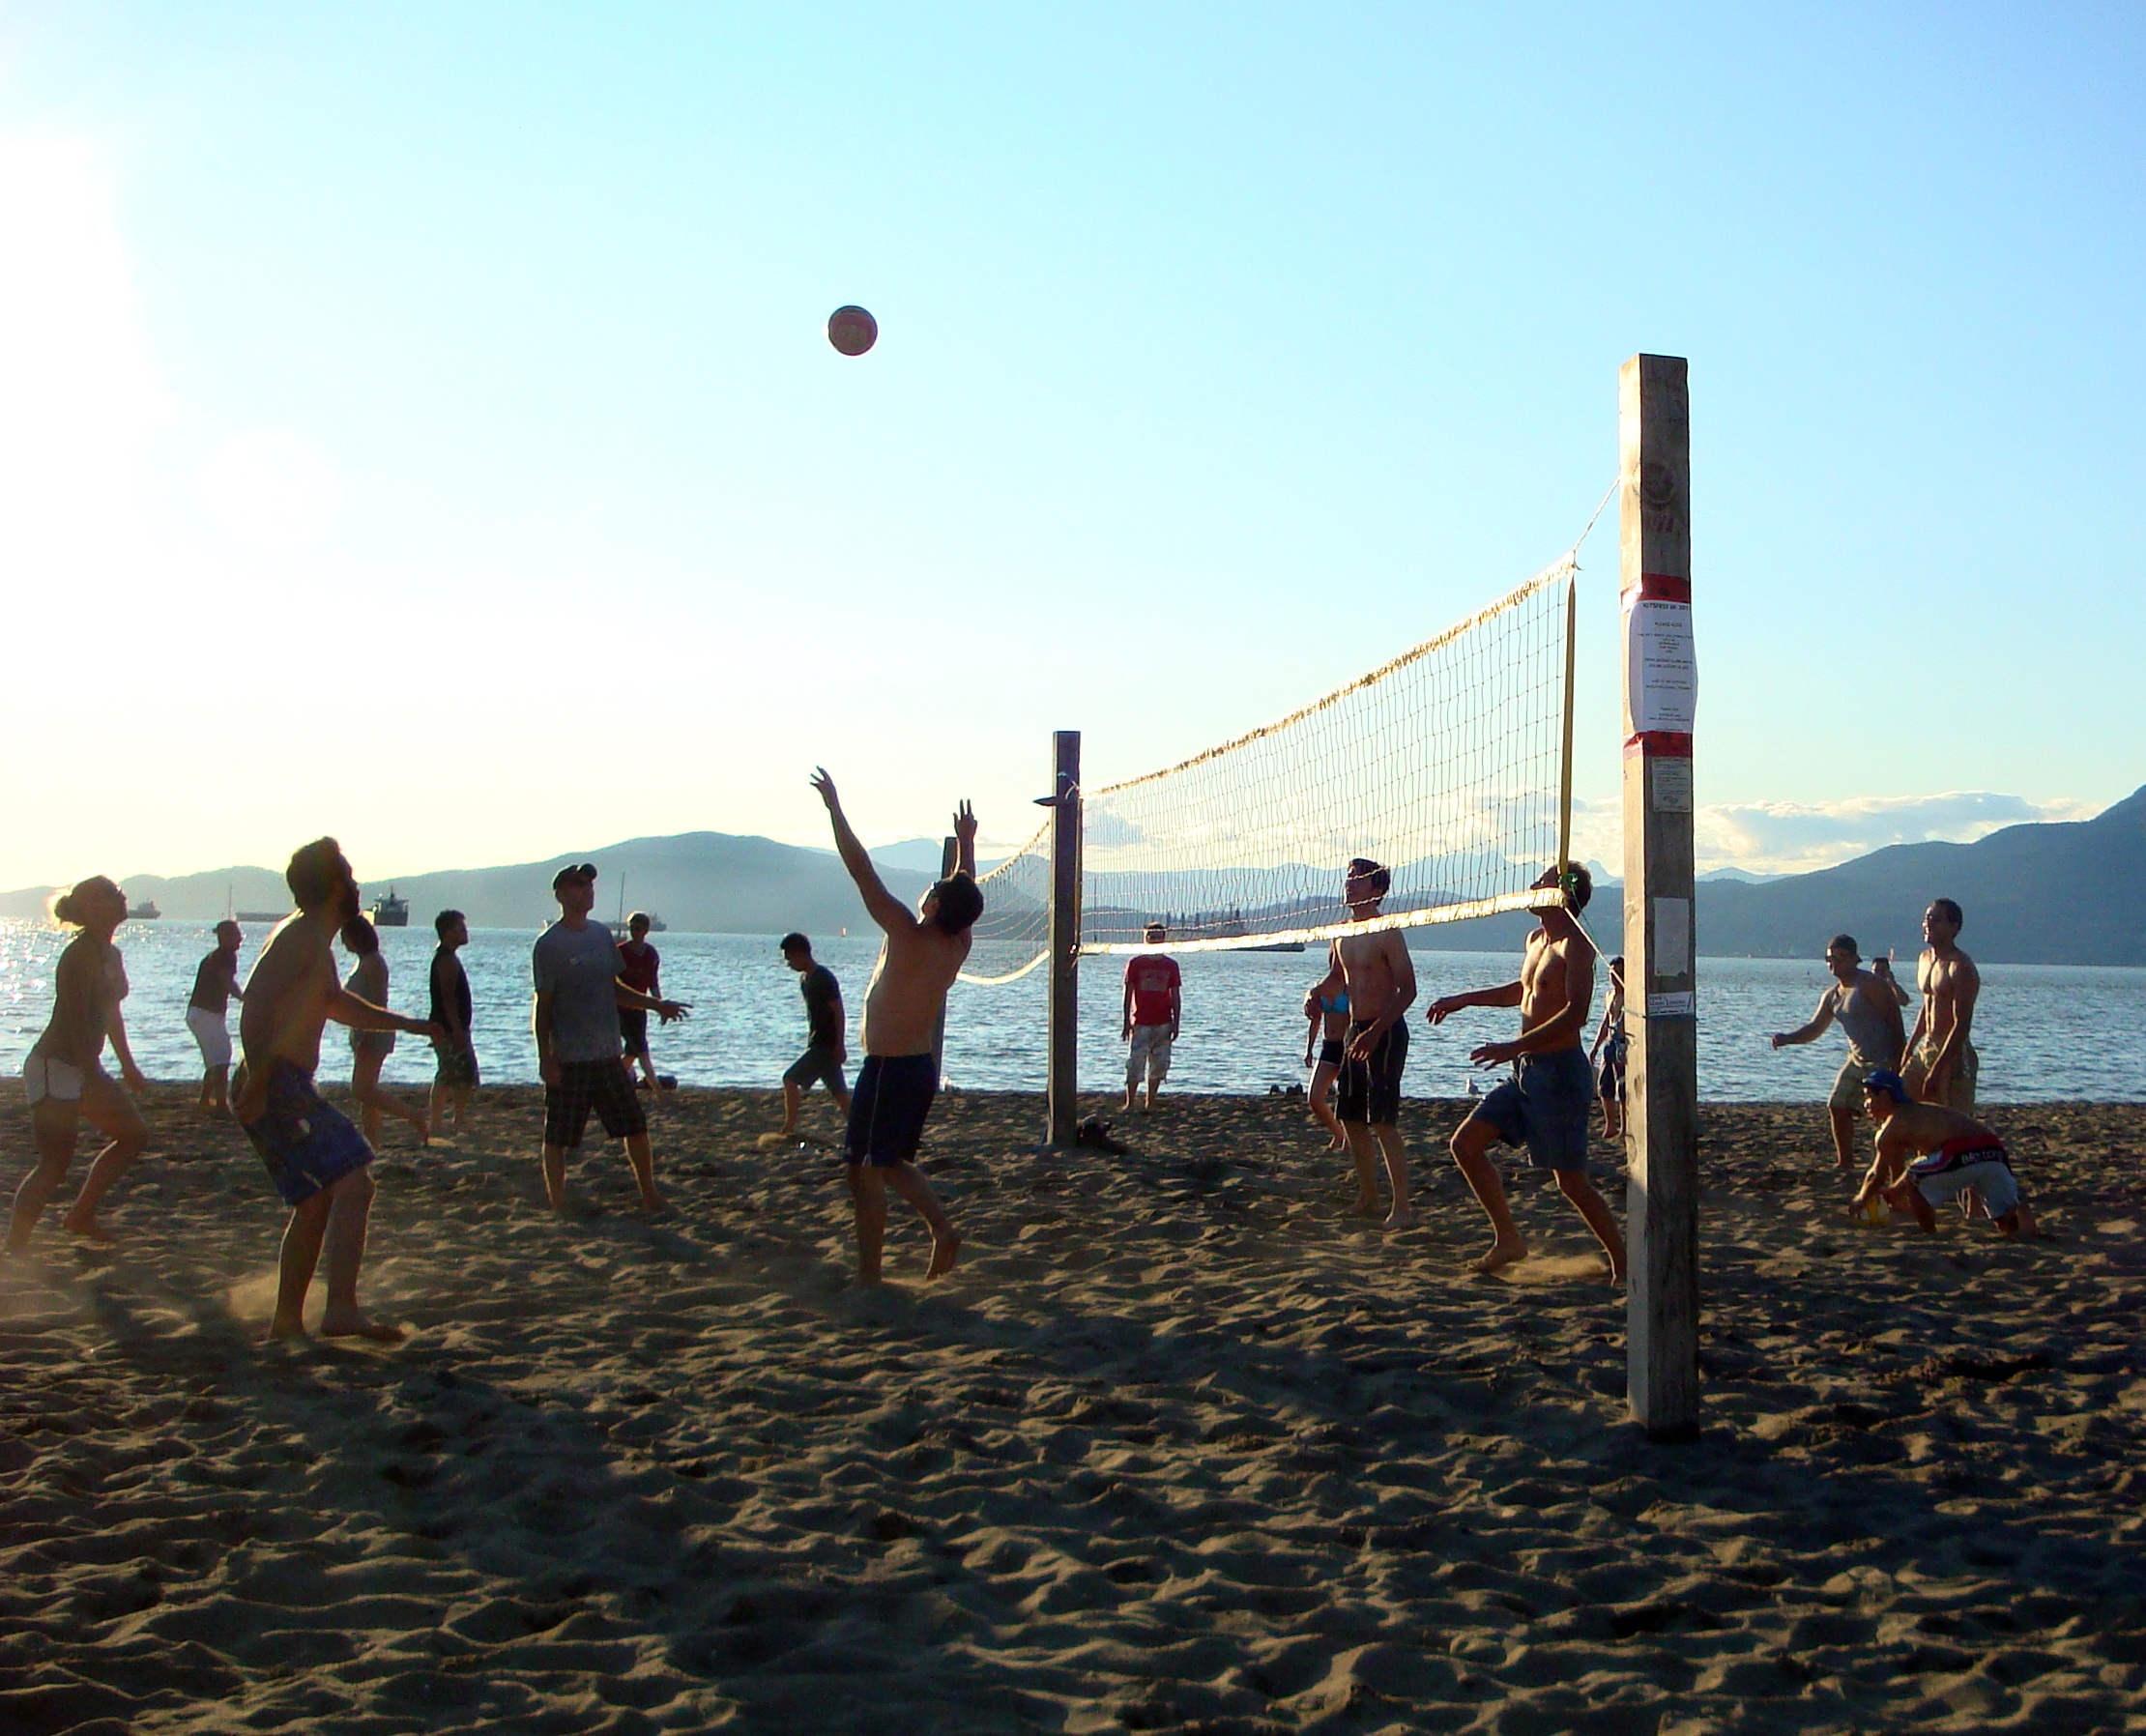
beach, sea, water, sand, ocean, group, people, sky, sport, game, play, jump, summer, recreation, young, athletic, playing, lifestyle, leisure, activity, fun, team, friends, sports, net, ball, active, volleyball, beach volleyball